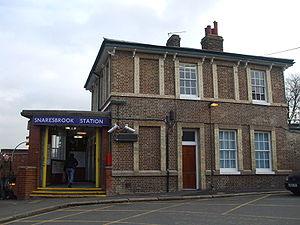
Snaresbrook est une station du métro de Londres à Snaresbrook dans le borough londonien de Redbridge. Elle est située sur la Central Line.